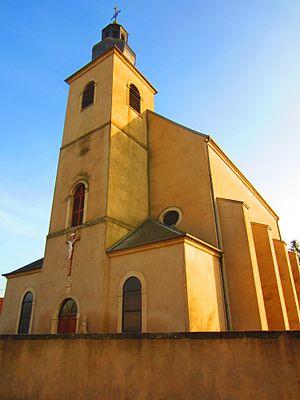
Eglise Berg Moselle
Berg-sur-Moselle est une commune française située dans le département de la Moselle, en région Grand Est.